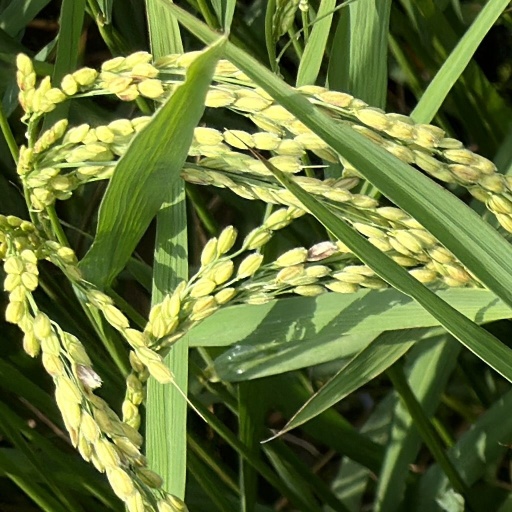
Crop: rice